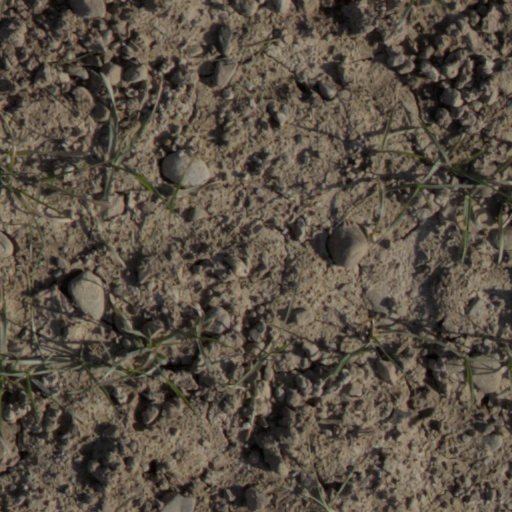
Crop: wheat